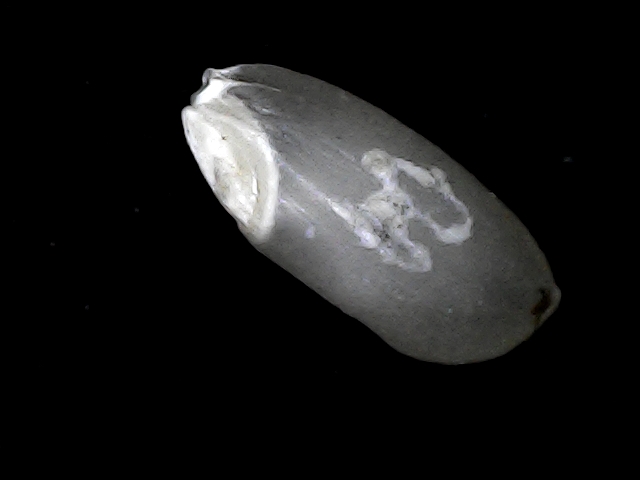
Rice variety: BD33